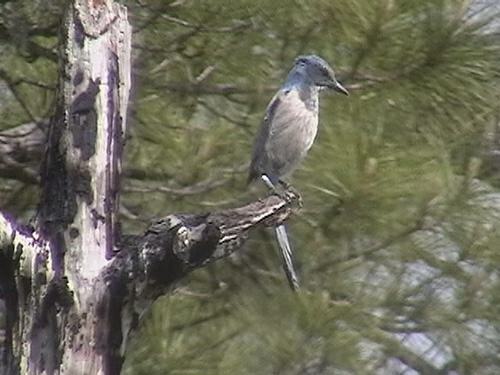
A photo of a florida jay